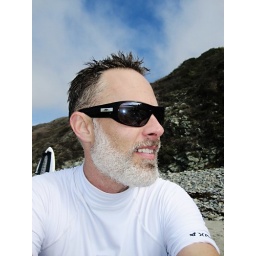
perfect day at sand dollar beach in big sur